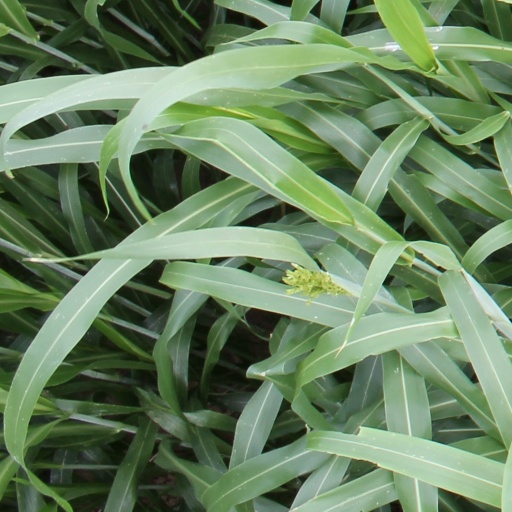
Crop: sorghum